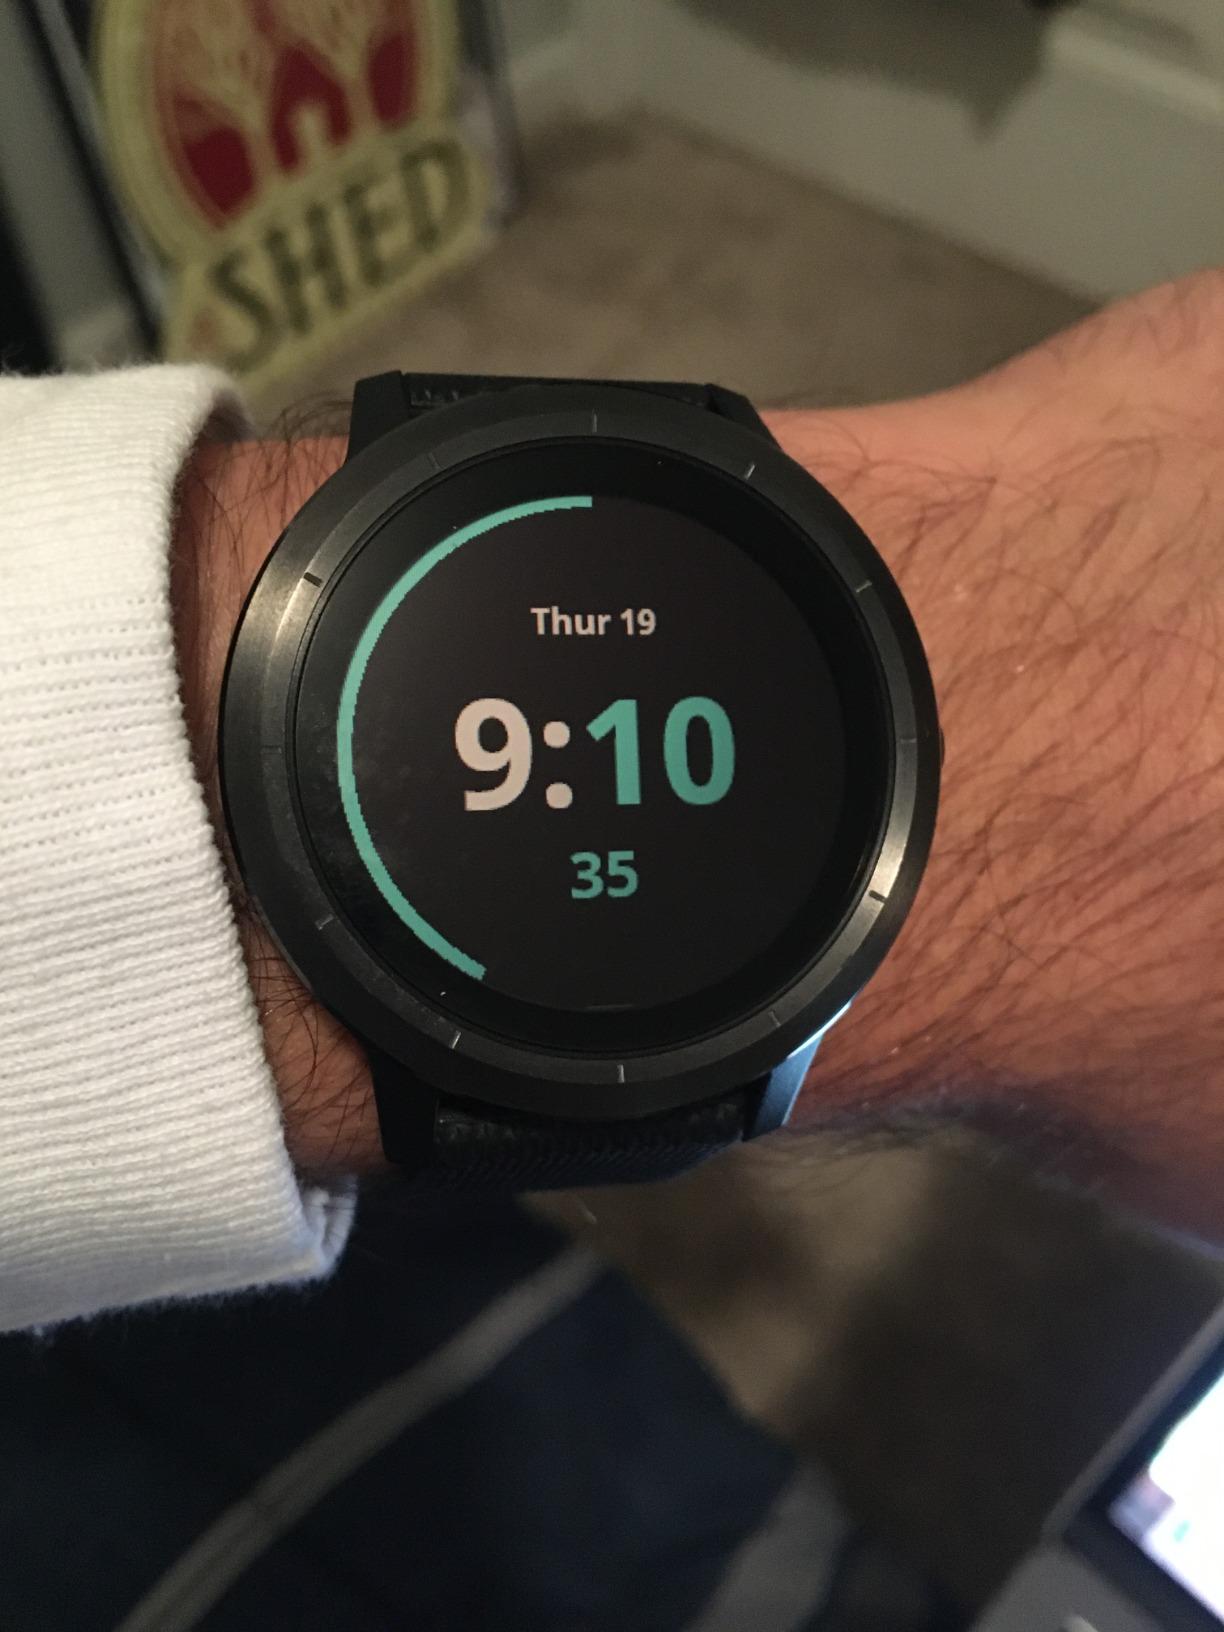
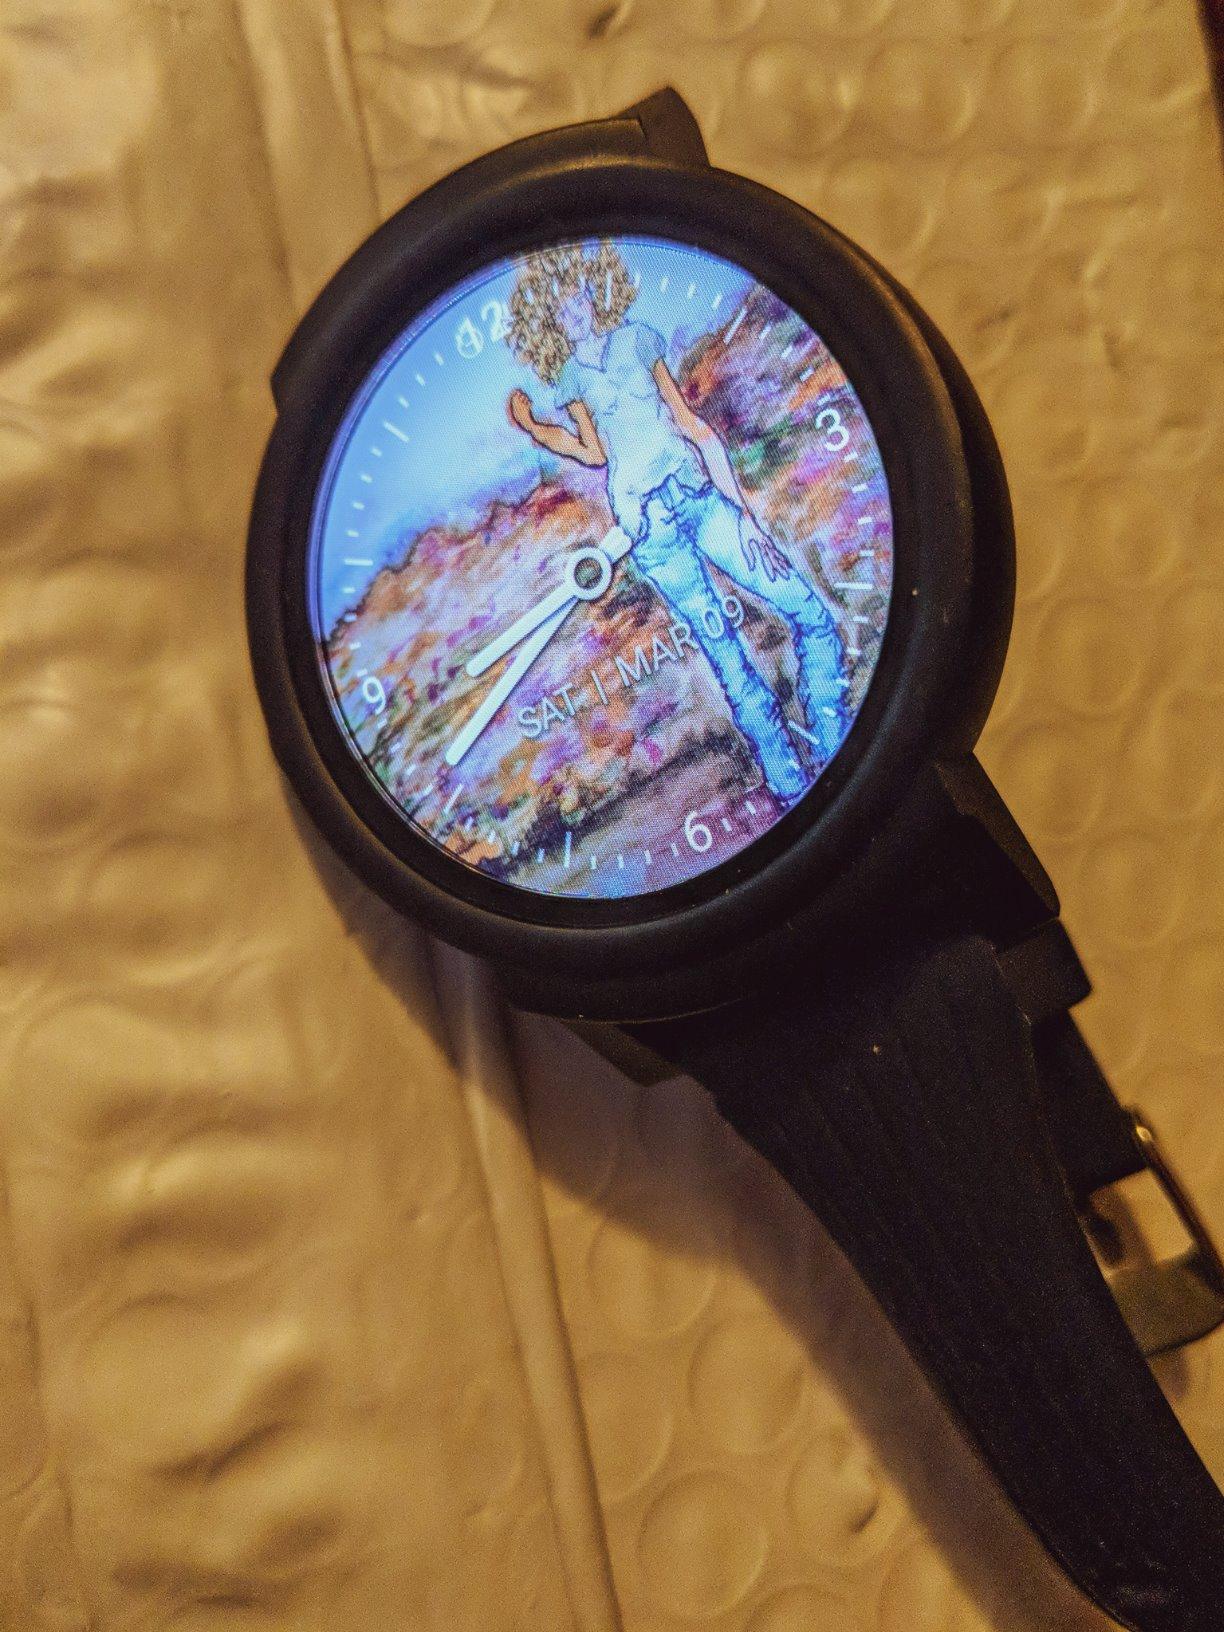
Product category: smartwatch
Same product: no